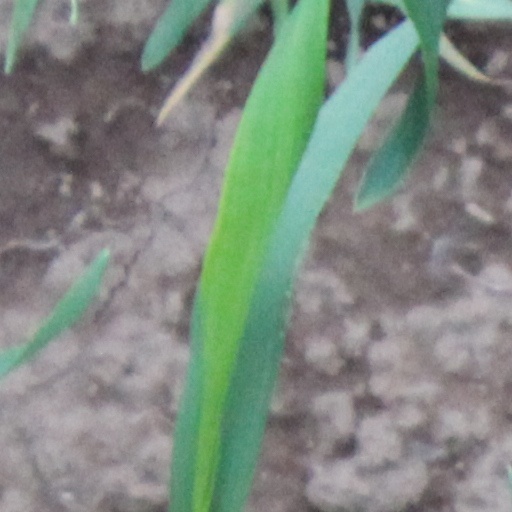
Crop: wheat